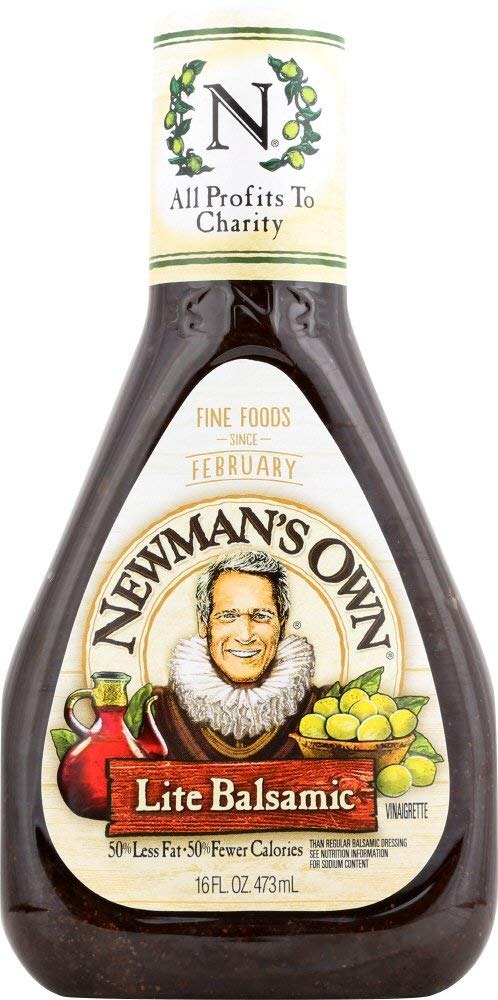
Item Name: Newman's Own, Light Balsamic Dressing, 16 Fl Oz
Product Description: Grocery
Value: 16.0
Unit: Fl Oz

Price: 5.59